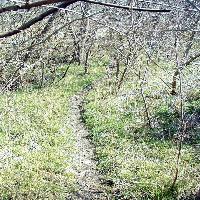
Weather: cloudy or overcast